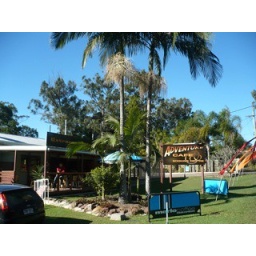
Heart starter in the glass house mountains